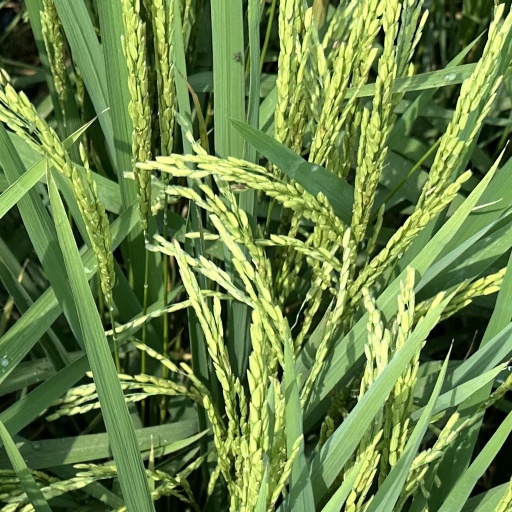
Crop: rice